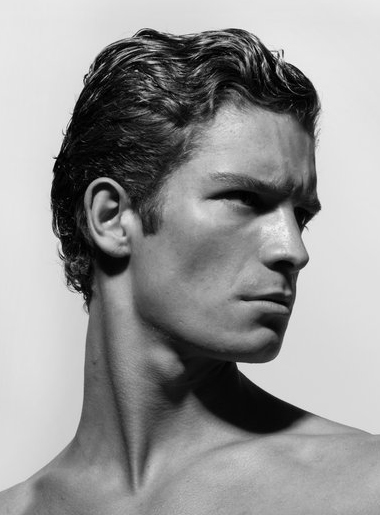
Portrait style: Real Portrait